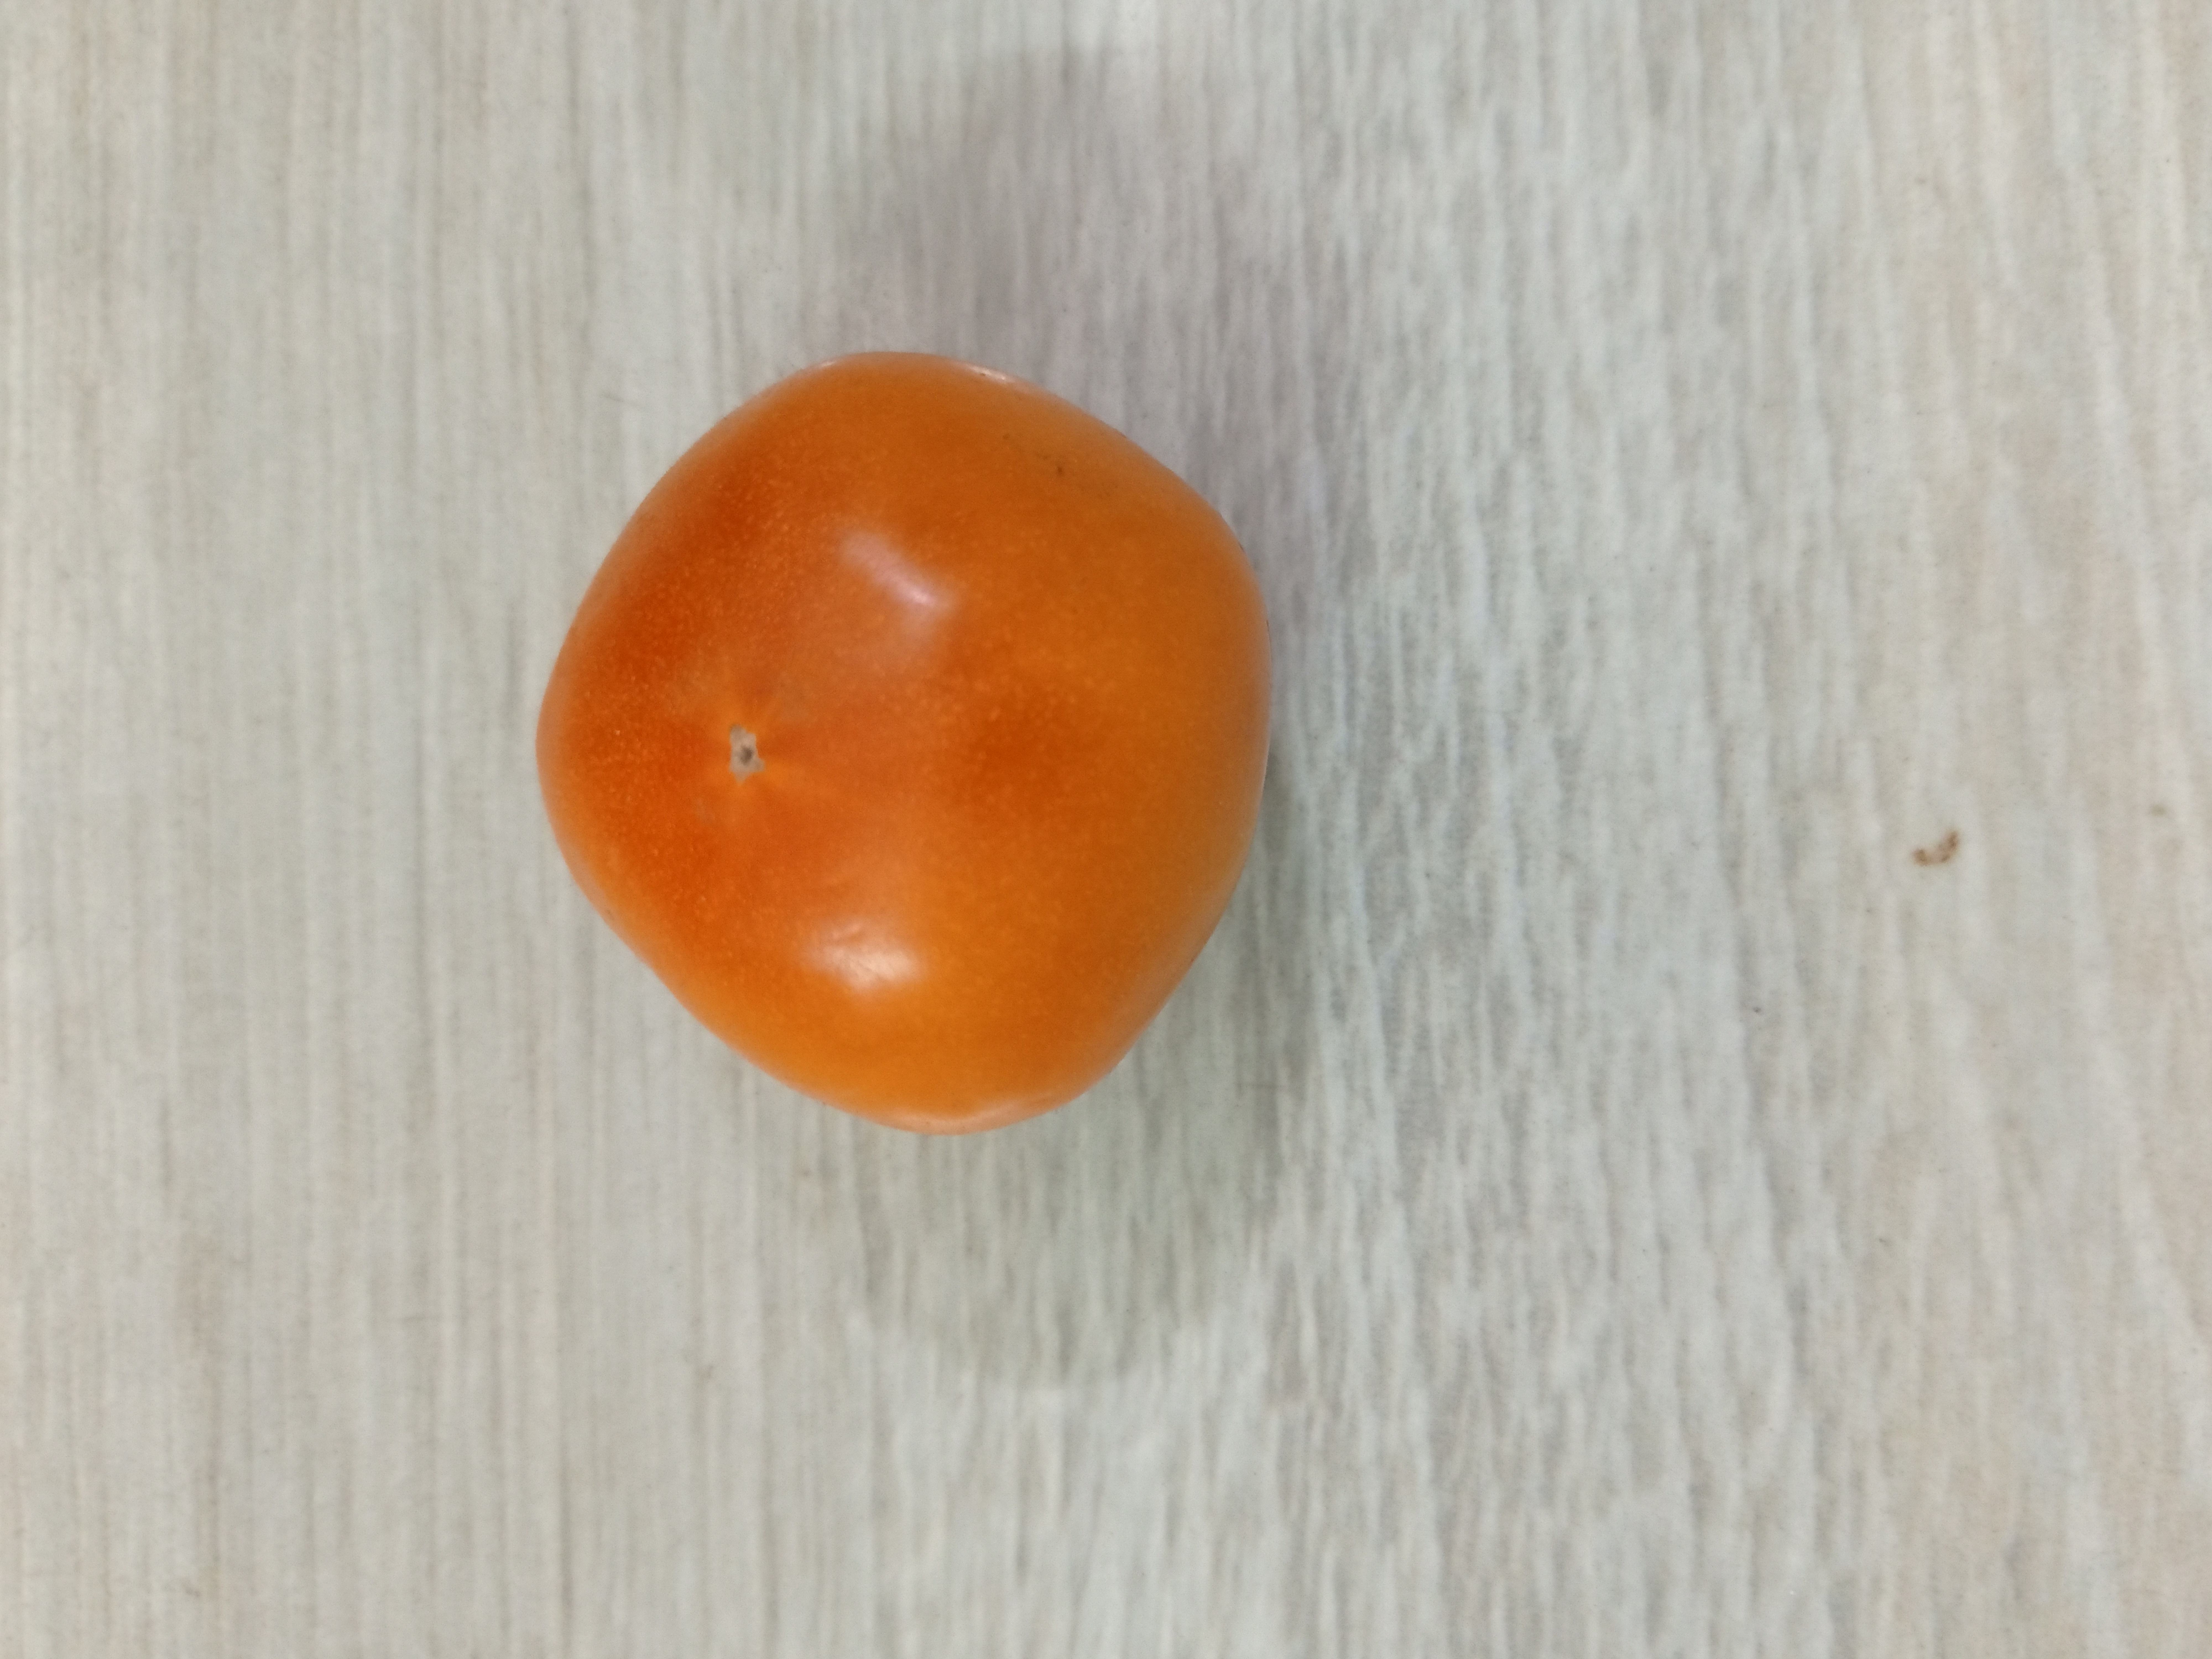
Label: Fresh